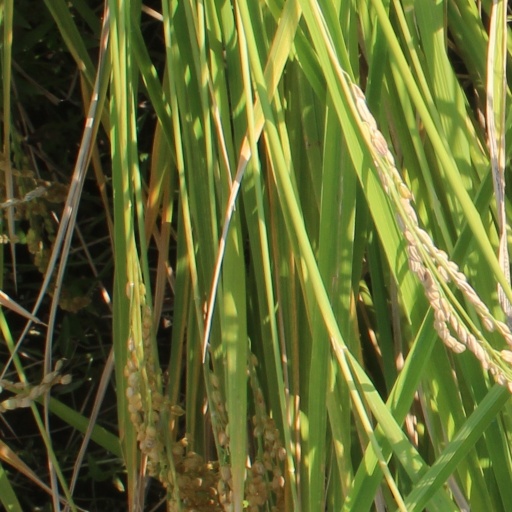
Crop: rice